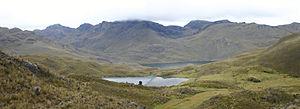
Le paramo est un biotope néotropical d'altitude, qu'on trouve dans la Cordillère des Andes, entre la limite des forêts et les neiges éternelles.